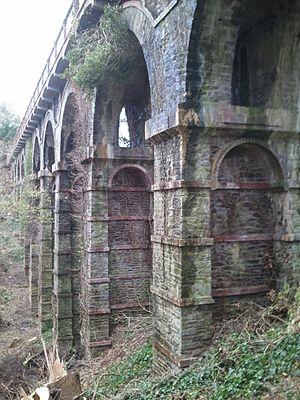
Viaduc de Kerdéozer, Plouguiel, France, 12/2012
Le viaduc de Kerdéozer a été construit par Louis Auguste Harel de La Noë pour les Chemins de Fer des Côtes-du-Nord. Il est situé sur la commune de Plouguiel. Il était utilisé par la ligne Tréguier - Perros et Lannion, mise en service en 1906, il fut désaffecté en 1949.
Les ouvrages de longueur totale supérieure à 100 m du département de Côtes-d’Armor sont classés ci-après par gestionnaires de voies.
Les chemins de fer des Côtes-du-Nord étaient l'un des plus grands réseaux secondaires à voie métrique de France. Il quadrillait le département des Côtes-du-Nord. Le relief accidenté des lignes a nécessité la construction de nombreux ouvrages d'arts. L'ingénieur Harel de la Noë a utilisé la technique du Sidéro-Ciment pour les nombreux ouvrages d'arts du réseau.